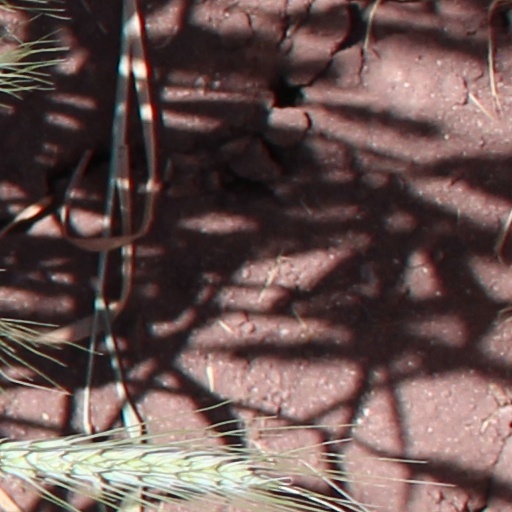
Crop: wheat